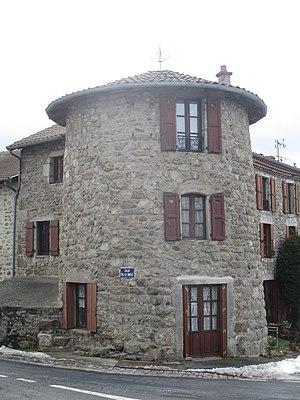
Tour du Marchedial, Craponne sur Arzon
Craponne-sur-Arzon est une commune française située dans le département de la Haute-Loire en région Auvergne-Rhône-Alpes.